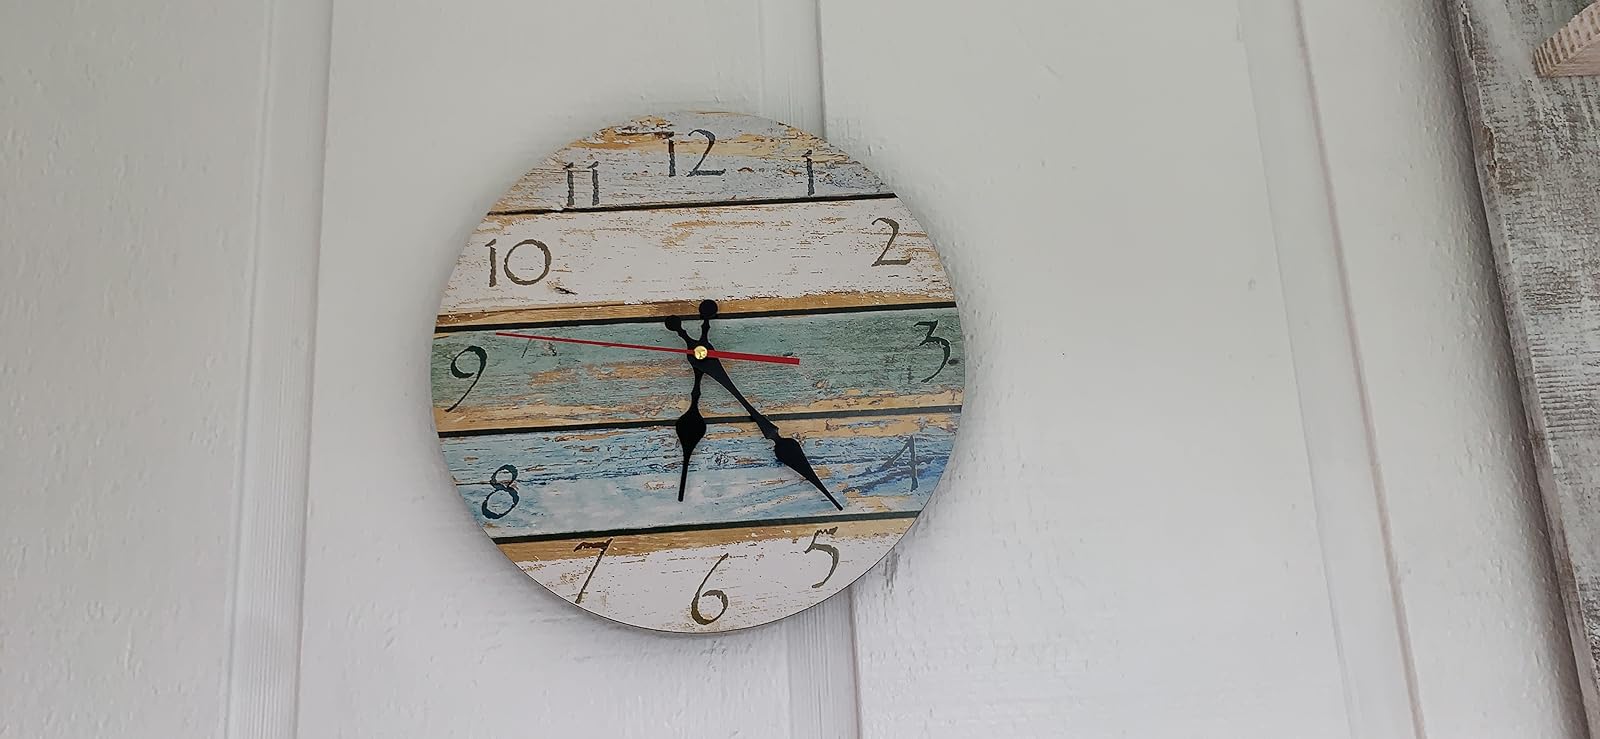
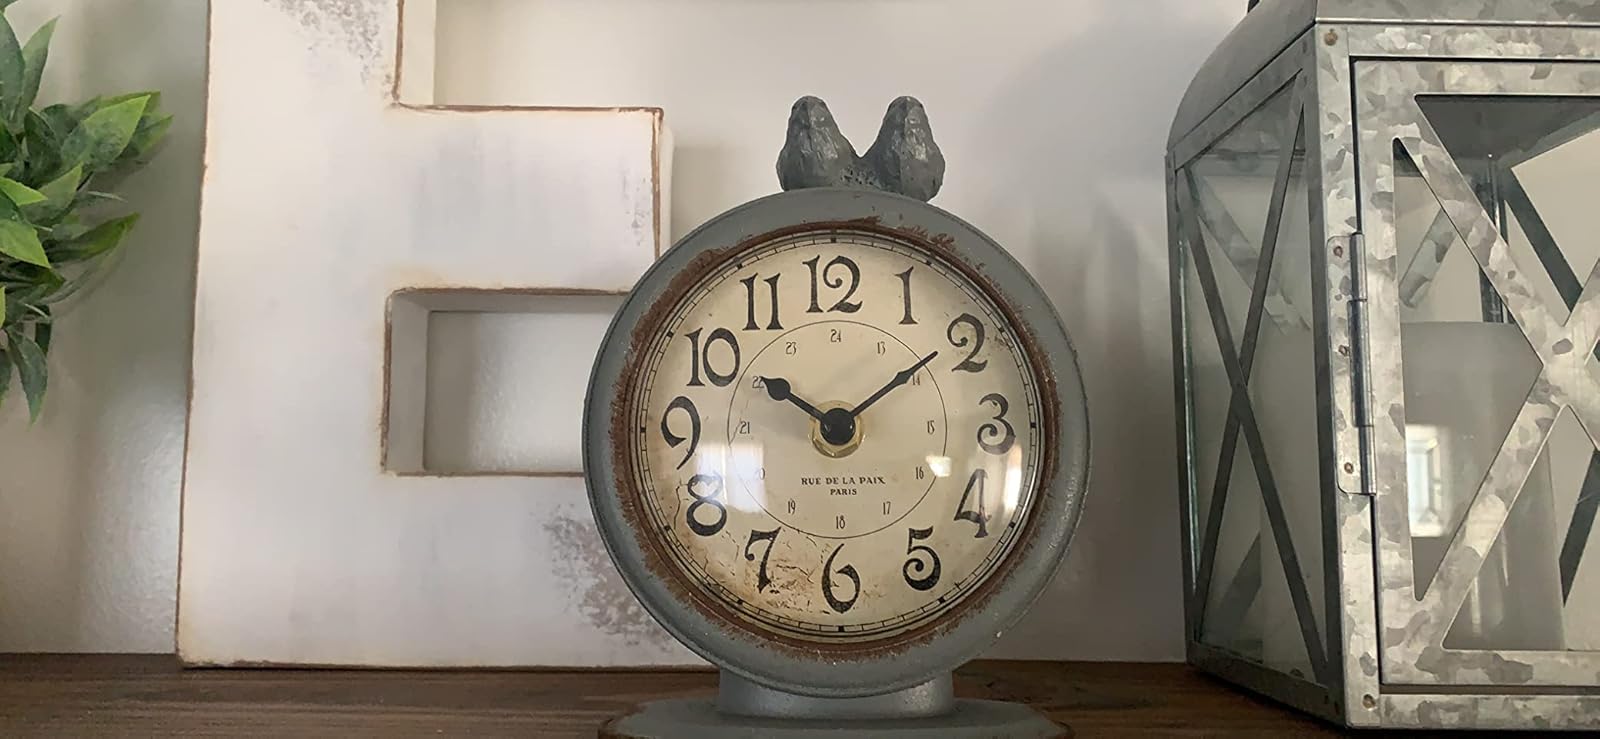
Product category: clock
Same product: no